Syracuse University

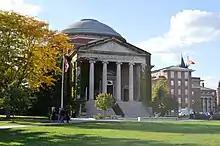
Hendricks Chapel

In 1905, James D. Phelps secured a donation of $150,000 from Andrew Carnegie for a new university library provided the university raised an equal sum as an endowment for the library. The university raised the required endowment in a little over a month, with the largest share being contributed by Archbold. On September 11, 1907, the transfer of the Von Ranke collection from the old library building marking the opening of the new Carnegie library with a collection of over 71,000 volumes.